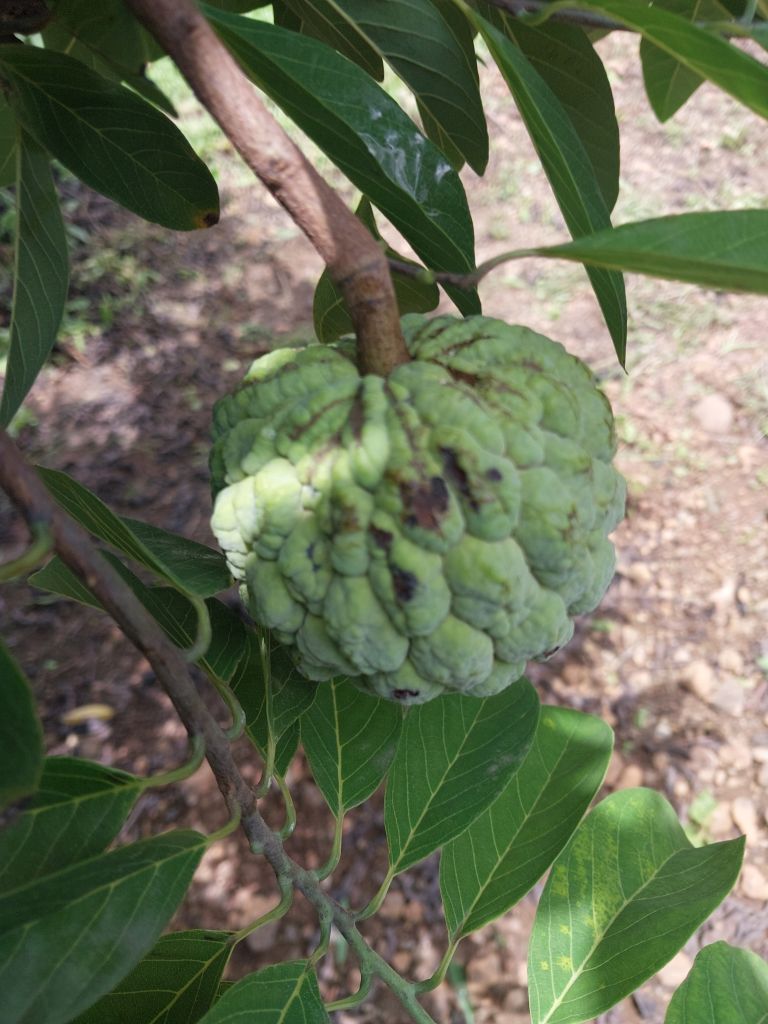
Disease label: Blank Canker